Robert H. Quinn

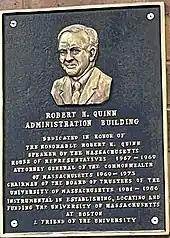
Plaque commemorating Robert H. Quinn at the University of Massachusetts Boston

Quinn was a member of the Massachusetts House of Representatives from 1957 to 1969 and the speaker of that body from 1967 to 1969. During his tenure in the house, he played a role in the founding of the University of Massachusetts Boston by co-sponsoring the legislation that established the university in conjunction with Massachusetts Senate Majority Leader Maurice A. Donahue.